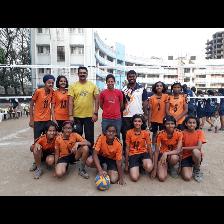
Label: Human